Bookworm (insect)

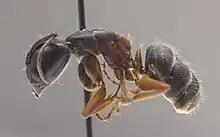
Hercules Ant ("Camponotus herculeanus")

Clothes moths will, in addition to attacking clothes and fabrics, also feed on bookbindings, decaying organic material (which includes paper), and mold.